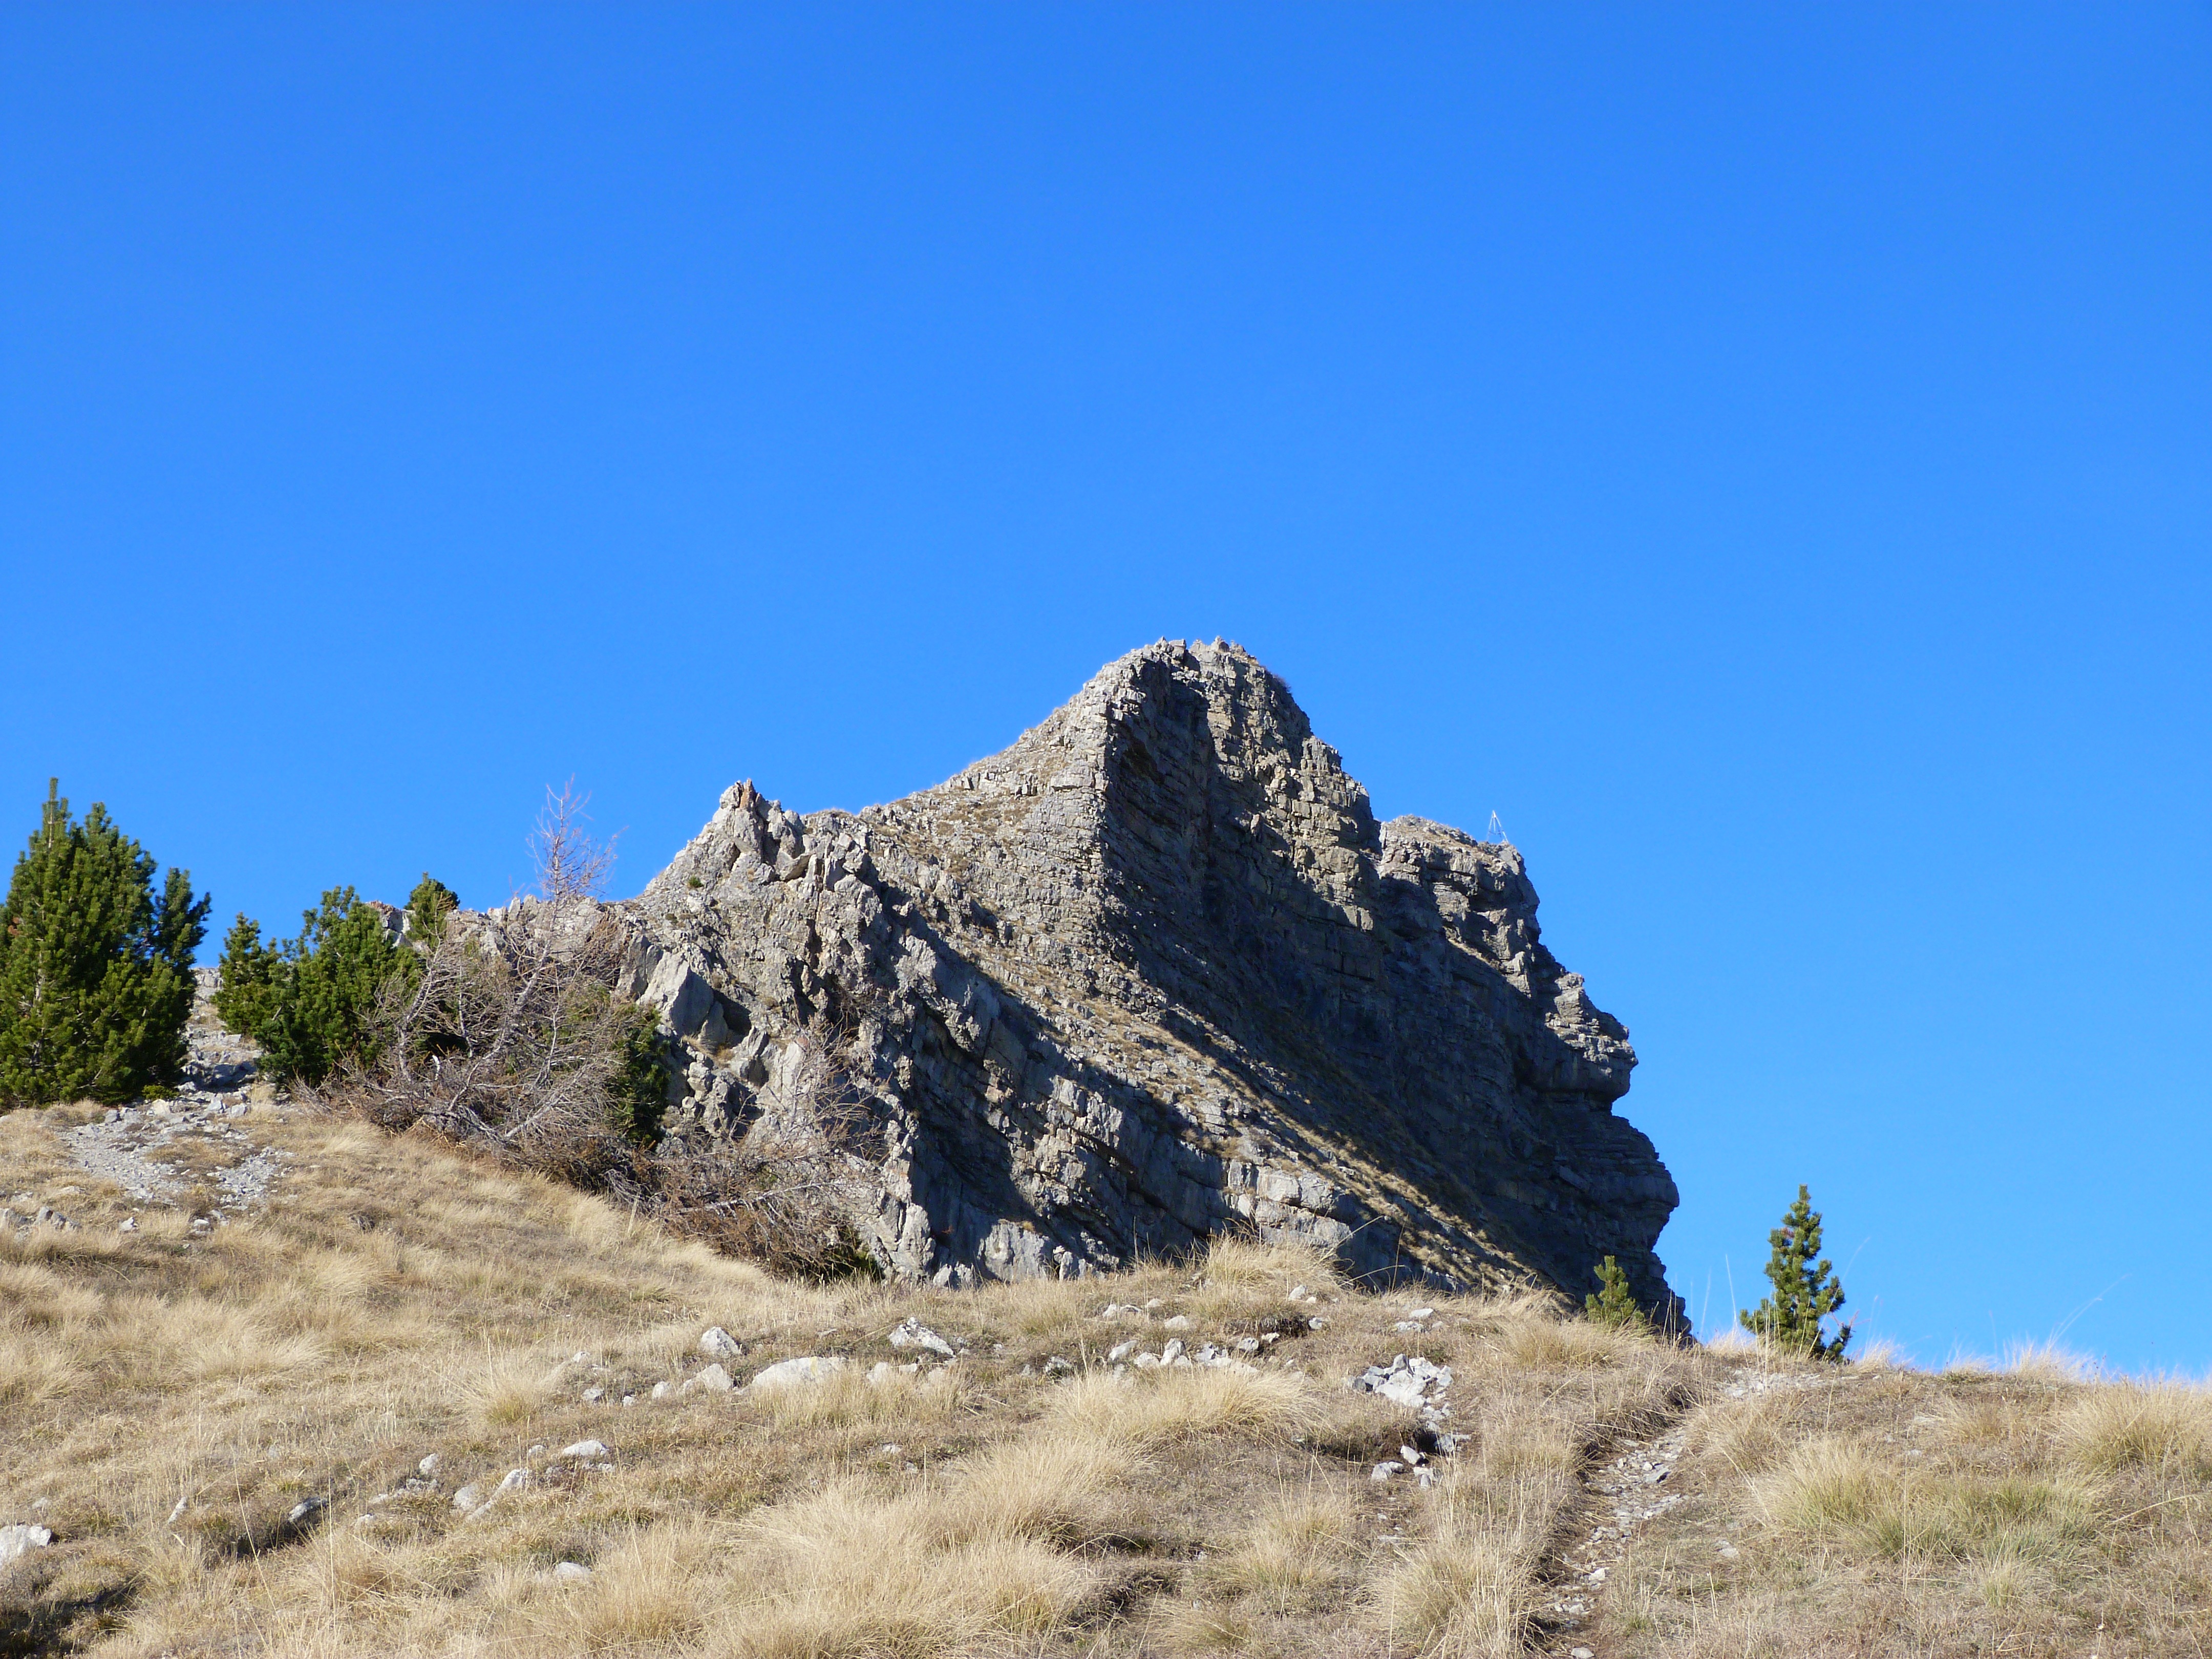
landscape, rock, wilderness, walking, mountain, hill, adventure, mountain range, terrain, ridge, summit, geology, alps, badlands, plateau, fell, ecosystem, landform, mountain pass, hautes alpes, geographical feature, mountainous landforms